Mier expedition

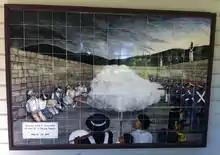
Painted tile mural at Monument Hill State Historic Site, commemorating the execution of Texans after drawing black beans.

The first Texan to draw a black bean was Major James Decatur Cocke. A witness recalled that Cocke held up the bean between his forefinger and thumb, and with a smile of contempt, said, "Boys, I told you so; I never failed in my life to draw a prize." He later told a fellow Texan, "They only rob me of forty years." Fearing that the Mexicans would strip his body after he was dead, he removed his pants and gave them to a companion whose clothing was in worse shape. He was shot with the sixteen others who drew black beans on March 25, 1843. His last words were reported to have been, "Tell my friends I die with grace."